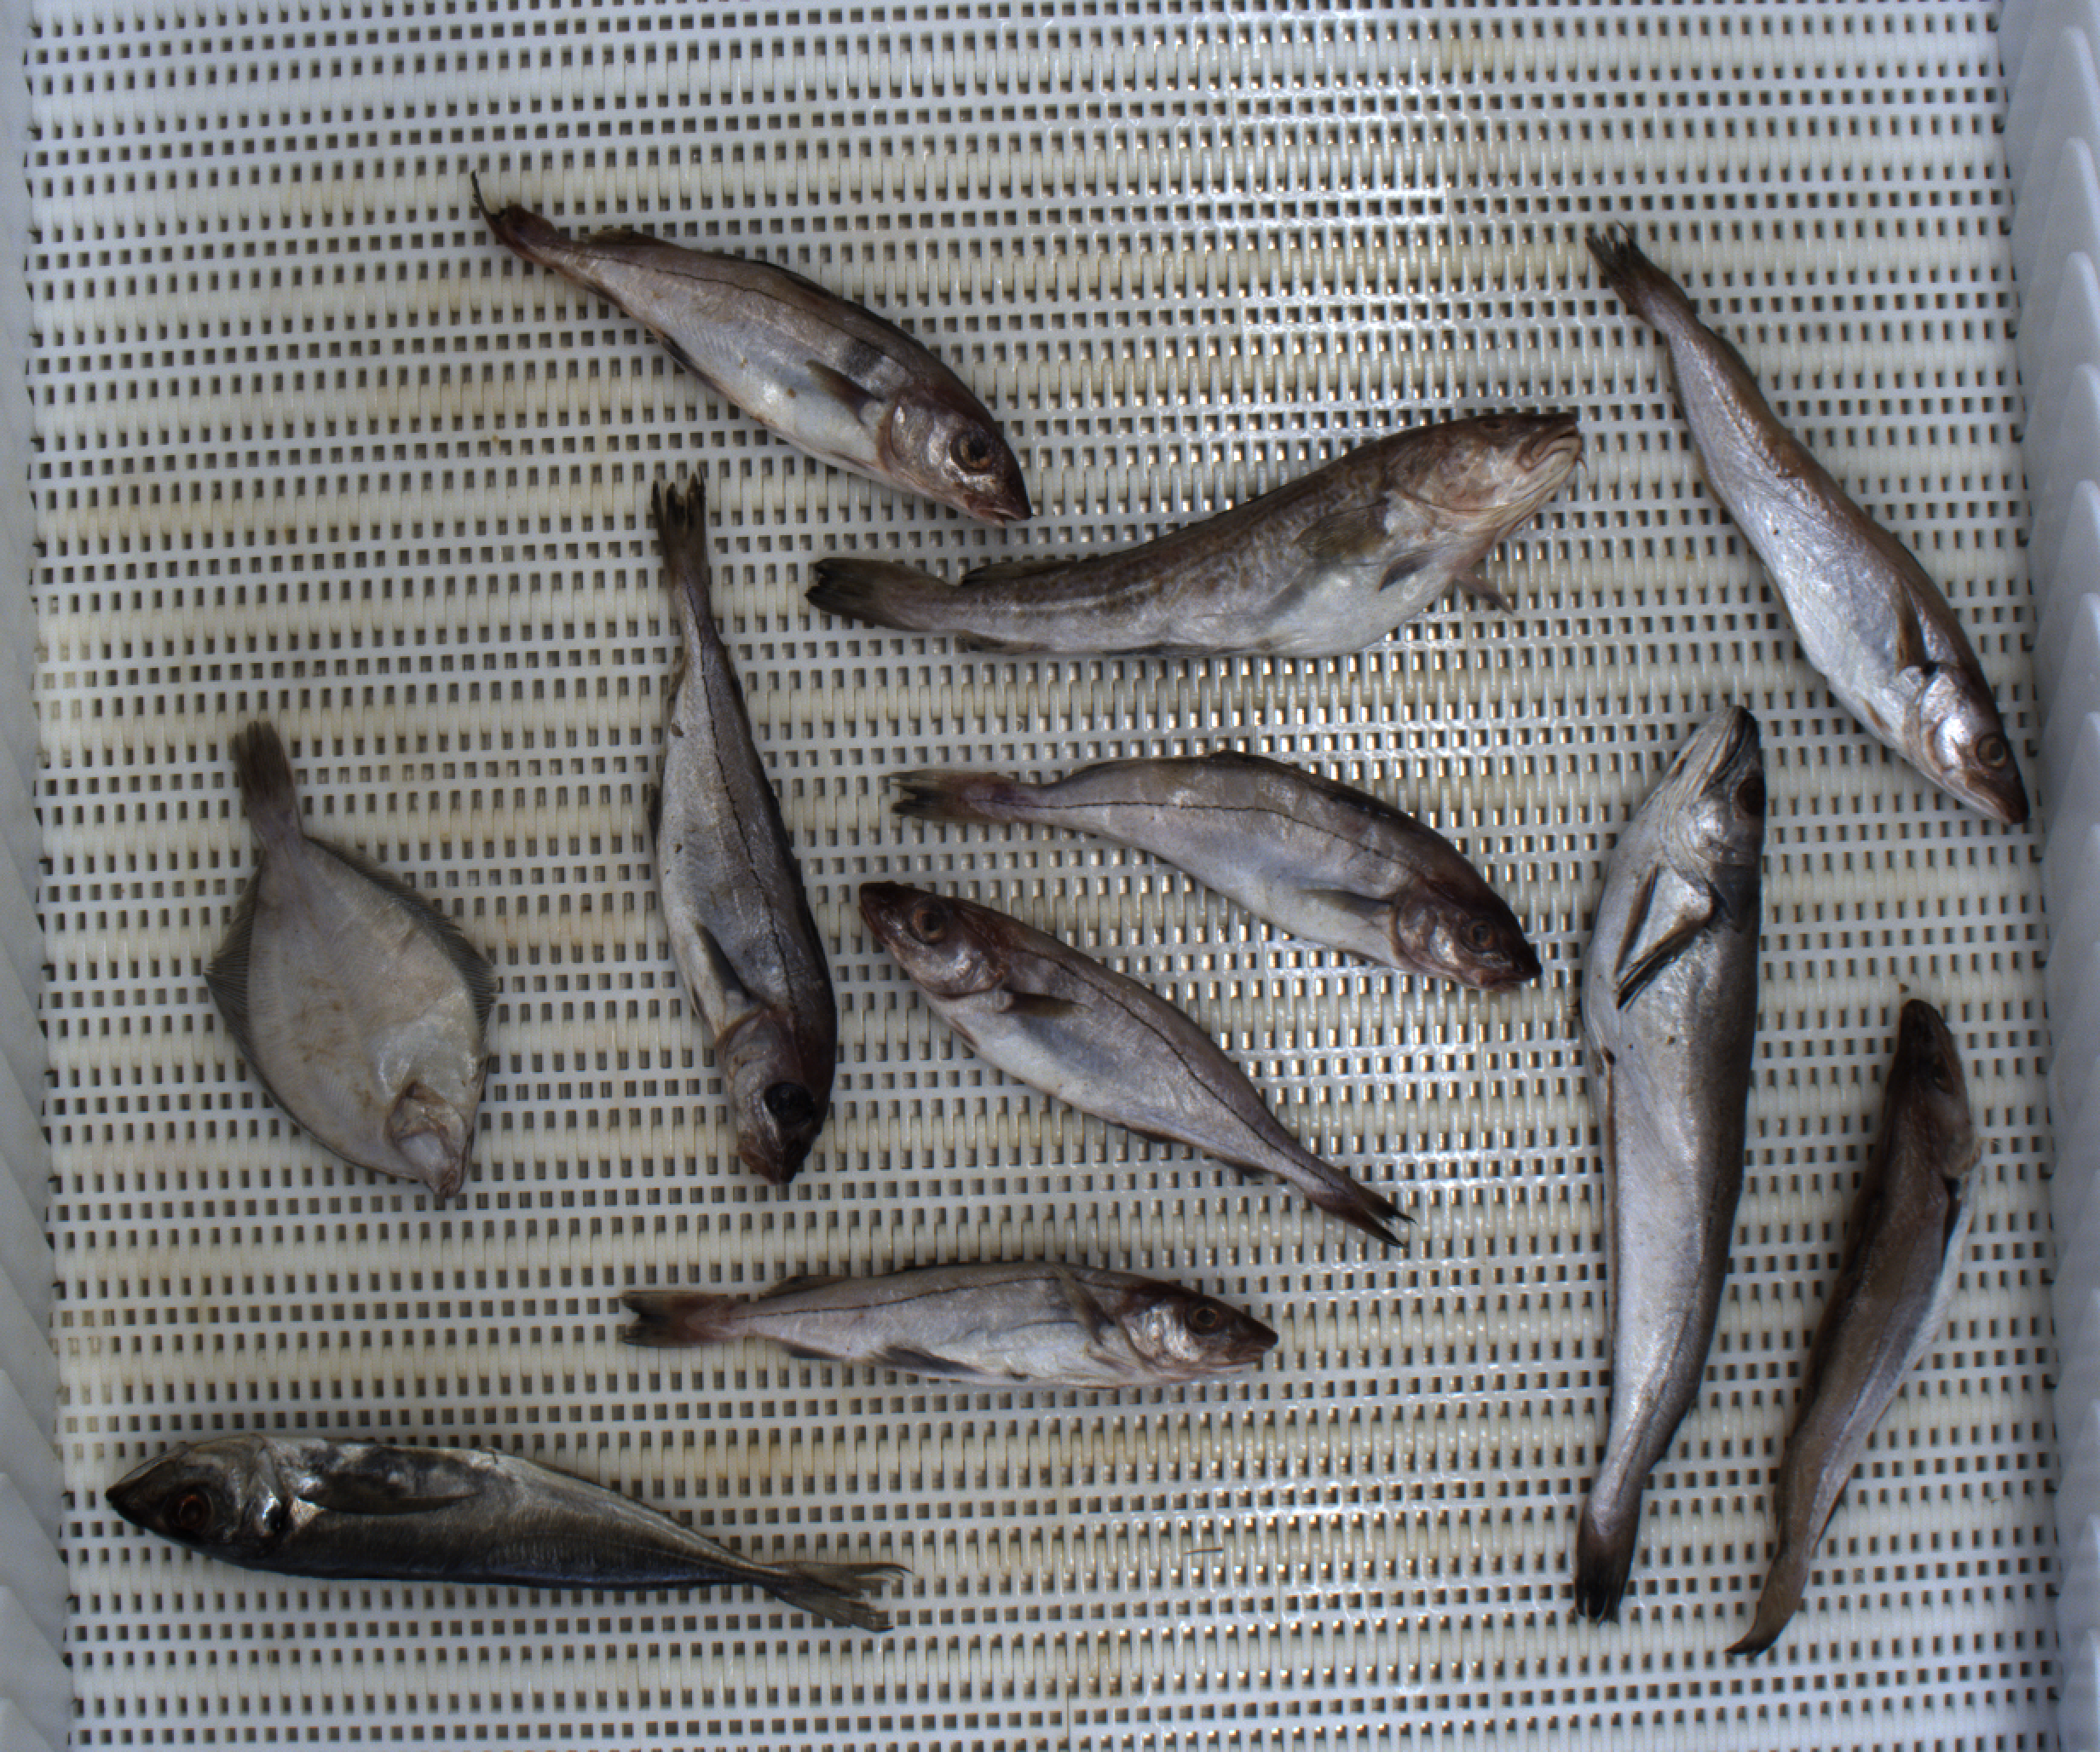
Total fish: 11
Cod: 1
Haddock: 5
Whiting: 2
Hake: 1
Horse mackerel: 1
Saithe: 0
Other: 1